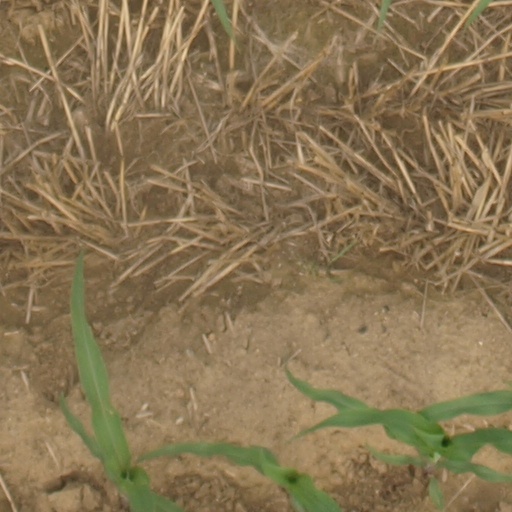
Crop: maize; corn